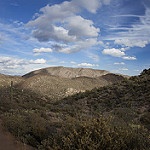
Scene: Outdoor